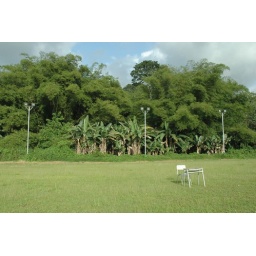
chair in field